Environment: real
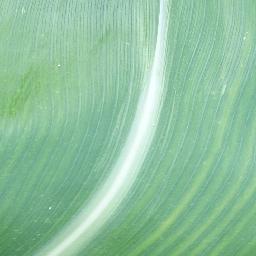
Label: healthy